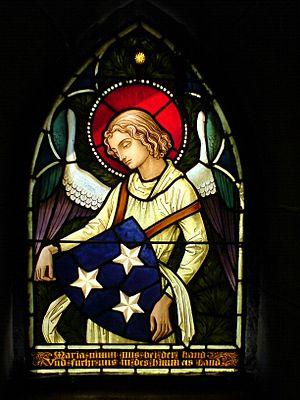
Le château Eyneburg à Hergenrath est l'un des principaux bâtiments historiques sur le territoire de la communauté germanophone de Belgique.